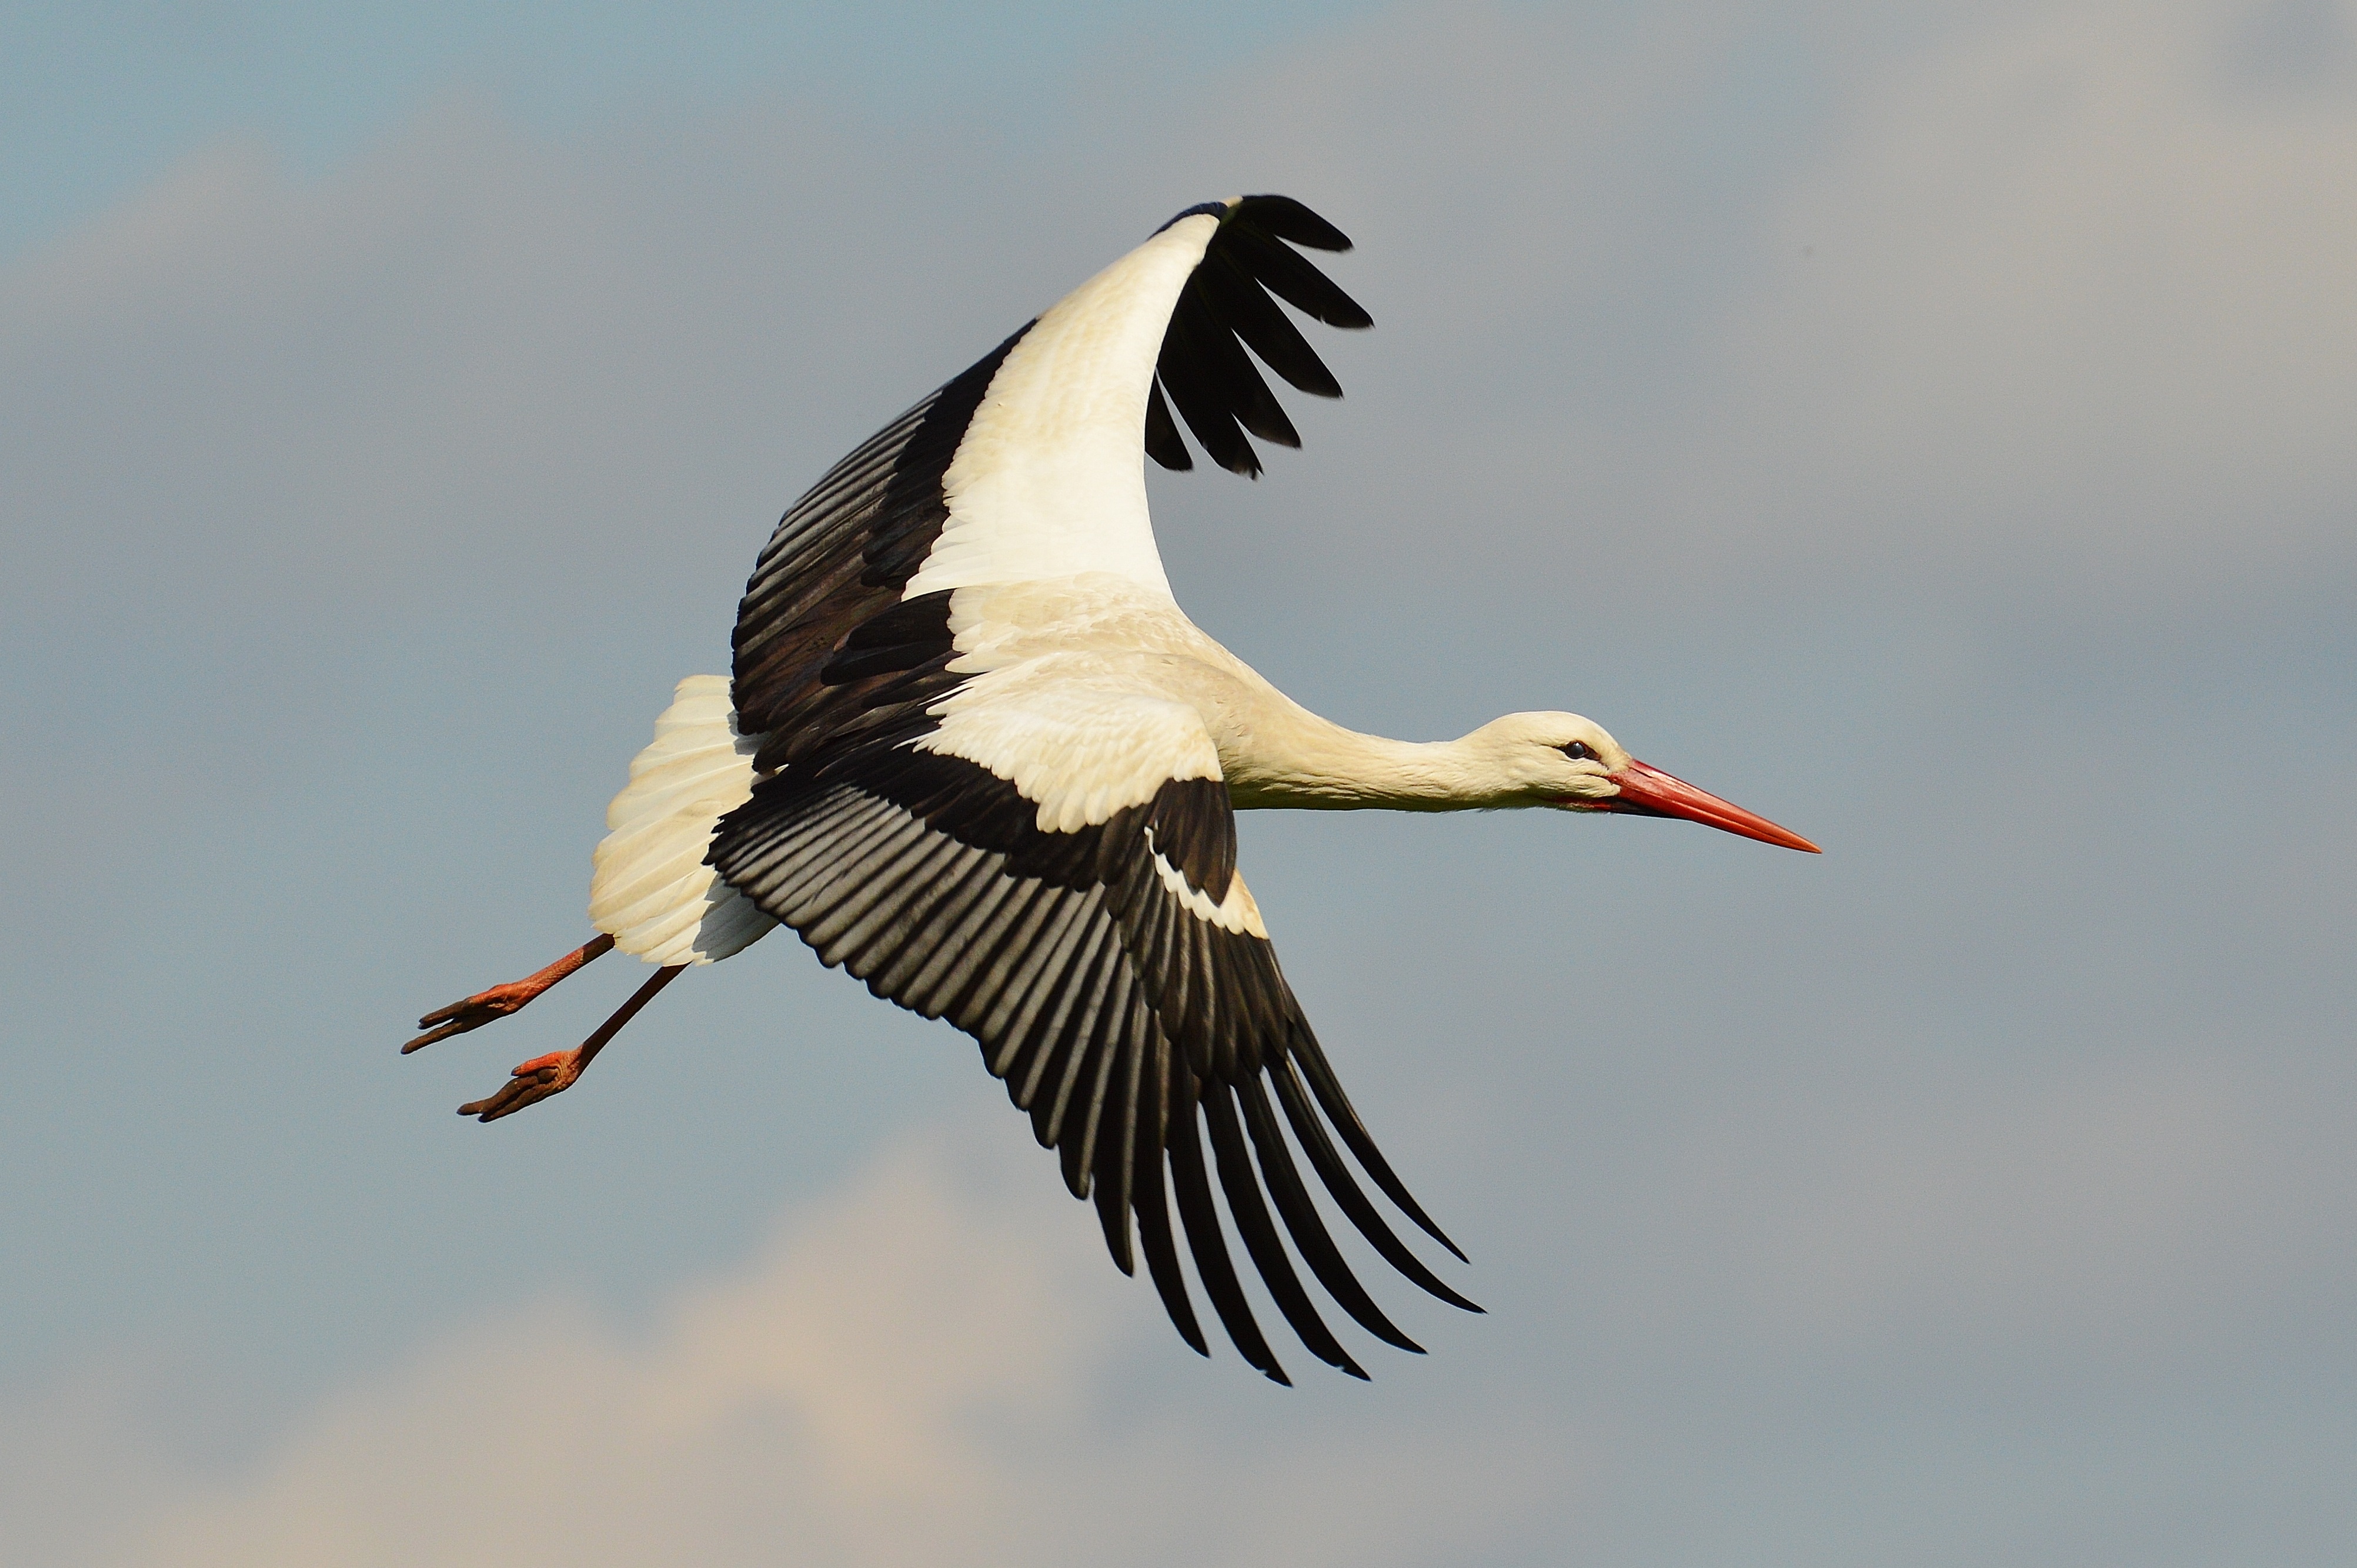
nature, bird, wing, fly, beak, flight, feather, fauna, stork, plumage, animals, vertebrate, elegant, crane, bill, water bird, white stork, rattle stork, animal migration, ciconiiformes, crane like bird